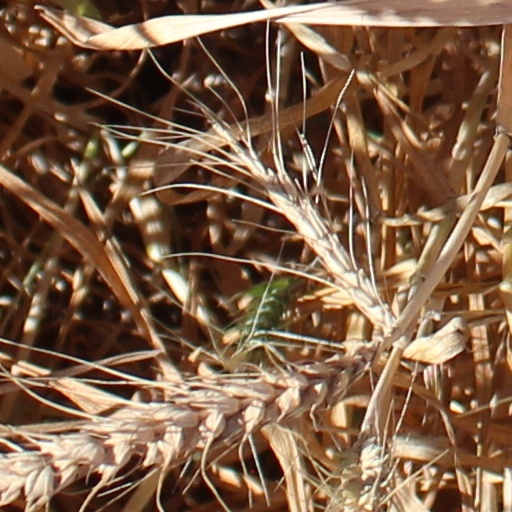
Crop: wheat